Samige Kathawa

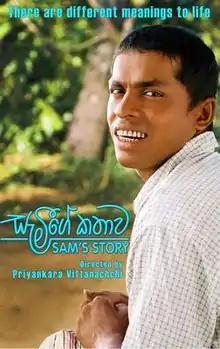

Samige Kathawa is a 2014 Sri Lankan Sinhala drama film directed by Priyankara Vittanachchi and co-produced by Priyankara Vittanachchi, Wimal Deshapriya, Rohan Fonseka for Maheel Films. It stars Jagath Chamila in lead role along with Sanath Gunathilake, Nilmini Buwaneka and Menik Kurukulasuriya. Music composed by Lakshman Joseph De Saram. It is the 1202nd film in the Sri Lankan cinema. The film has based on the Gratiaen Prize winning novel "Sam's Story" of Captain Elmo Jayawardena.